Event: Ecuador Earthquake
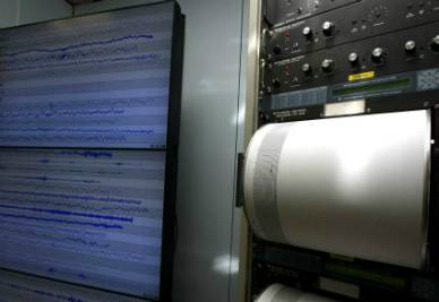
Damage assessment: no_damage